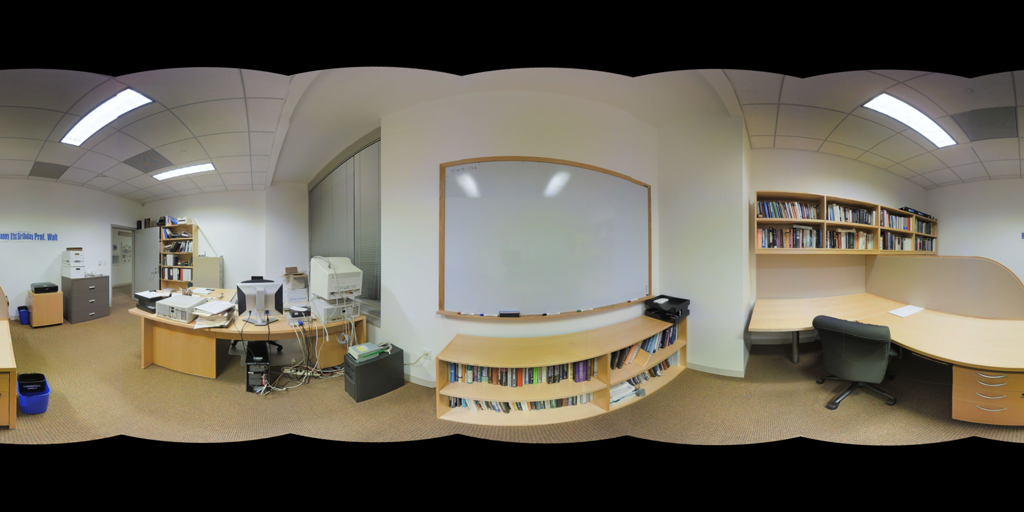
Referred object: the black office chair by the desk and bookshelf

Referred object: turn slightly right to face the whiteboard

Referred object: the office chair opposite the whiteboard